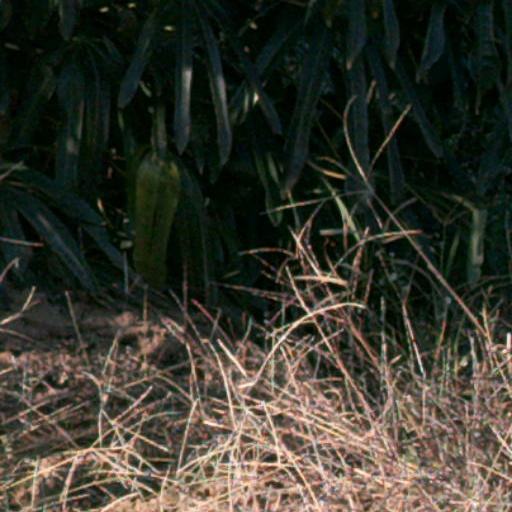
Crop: cassava